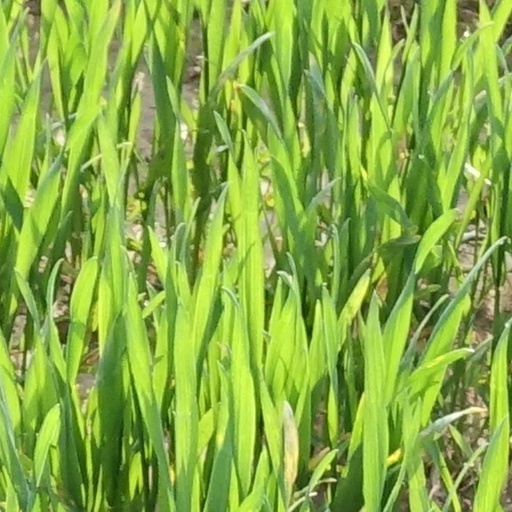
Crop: wheat